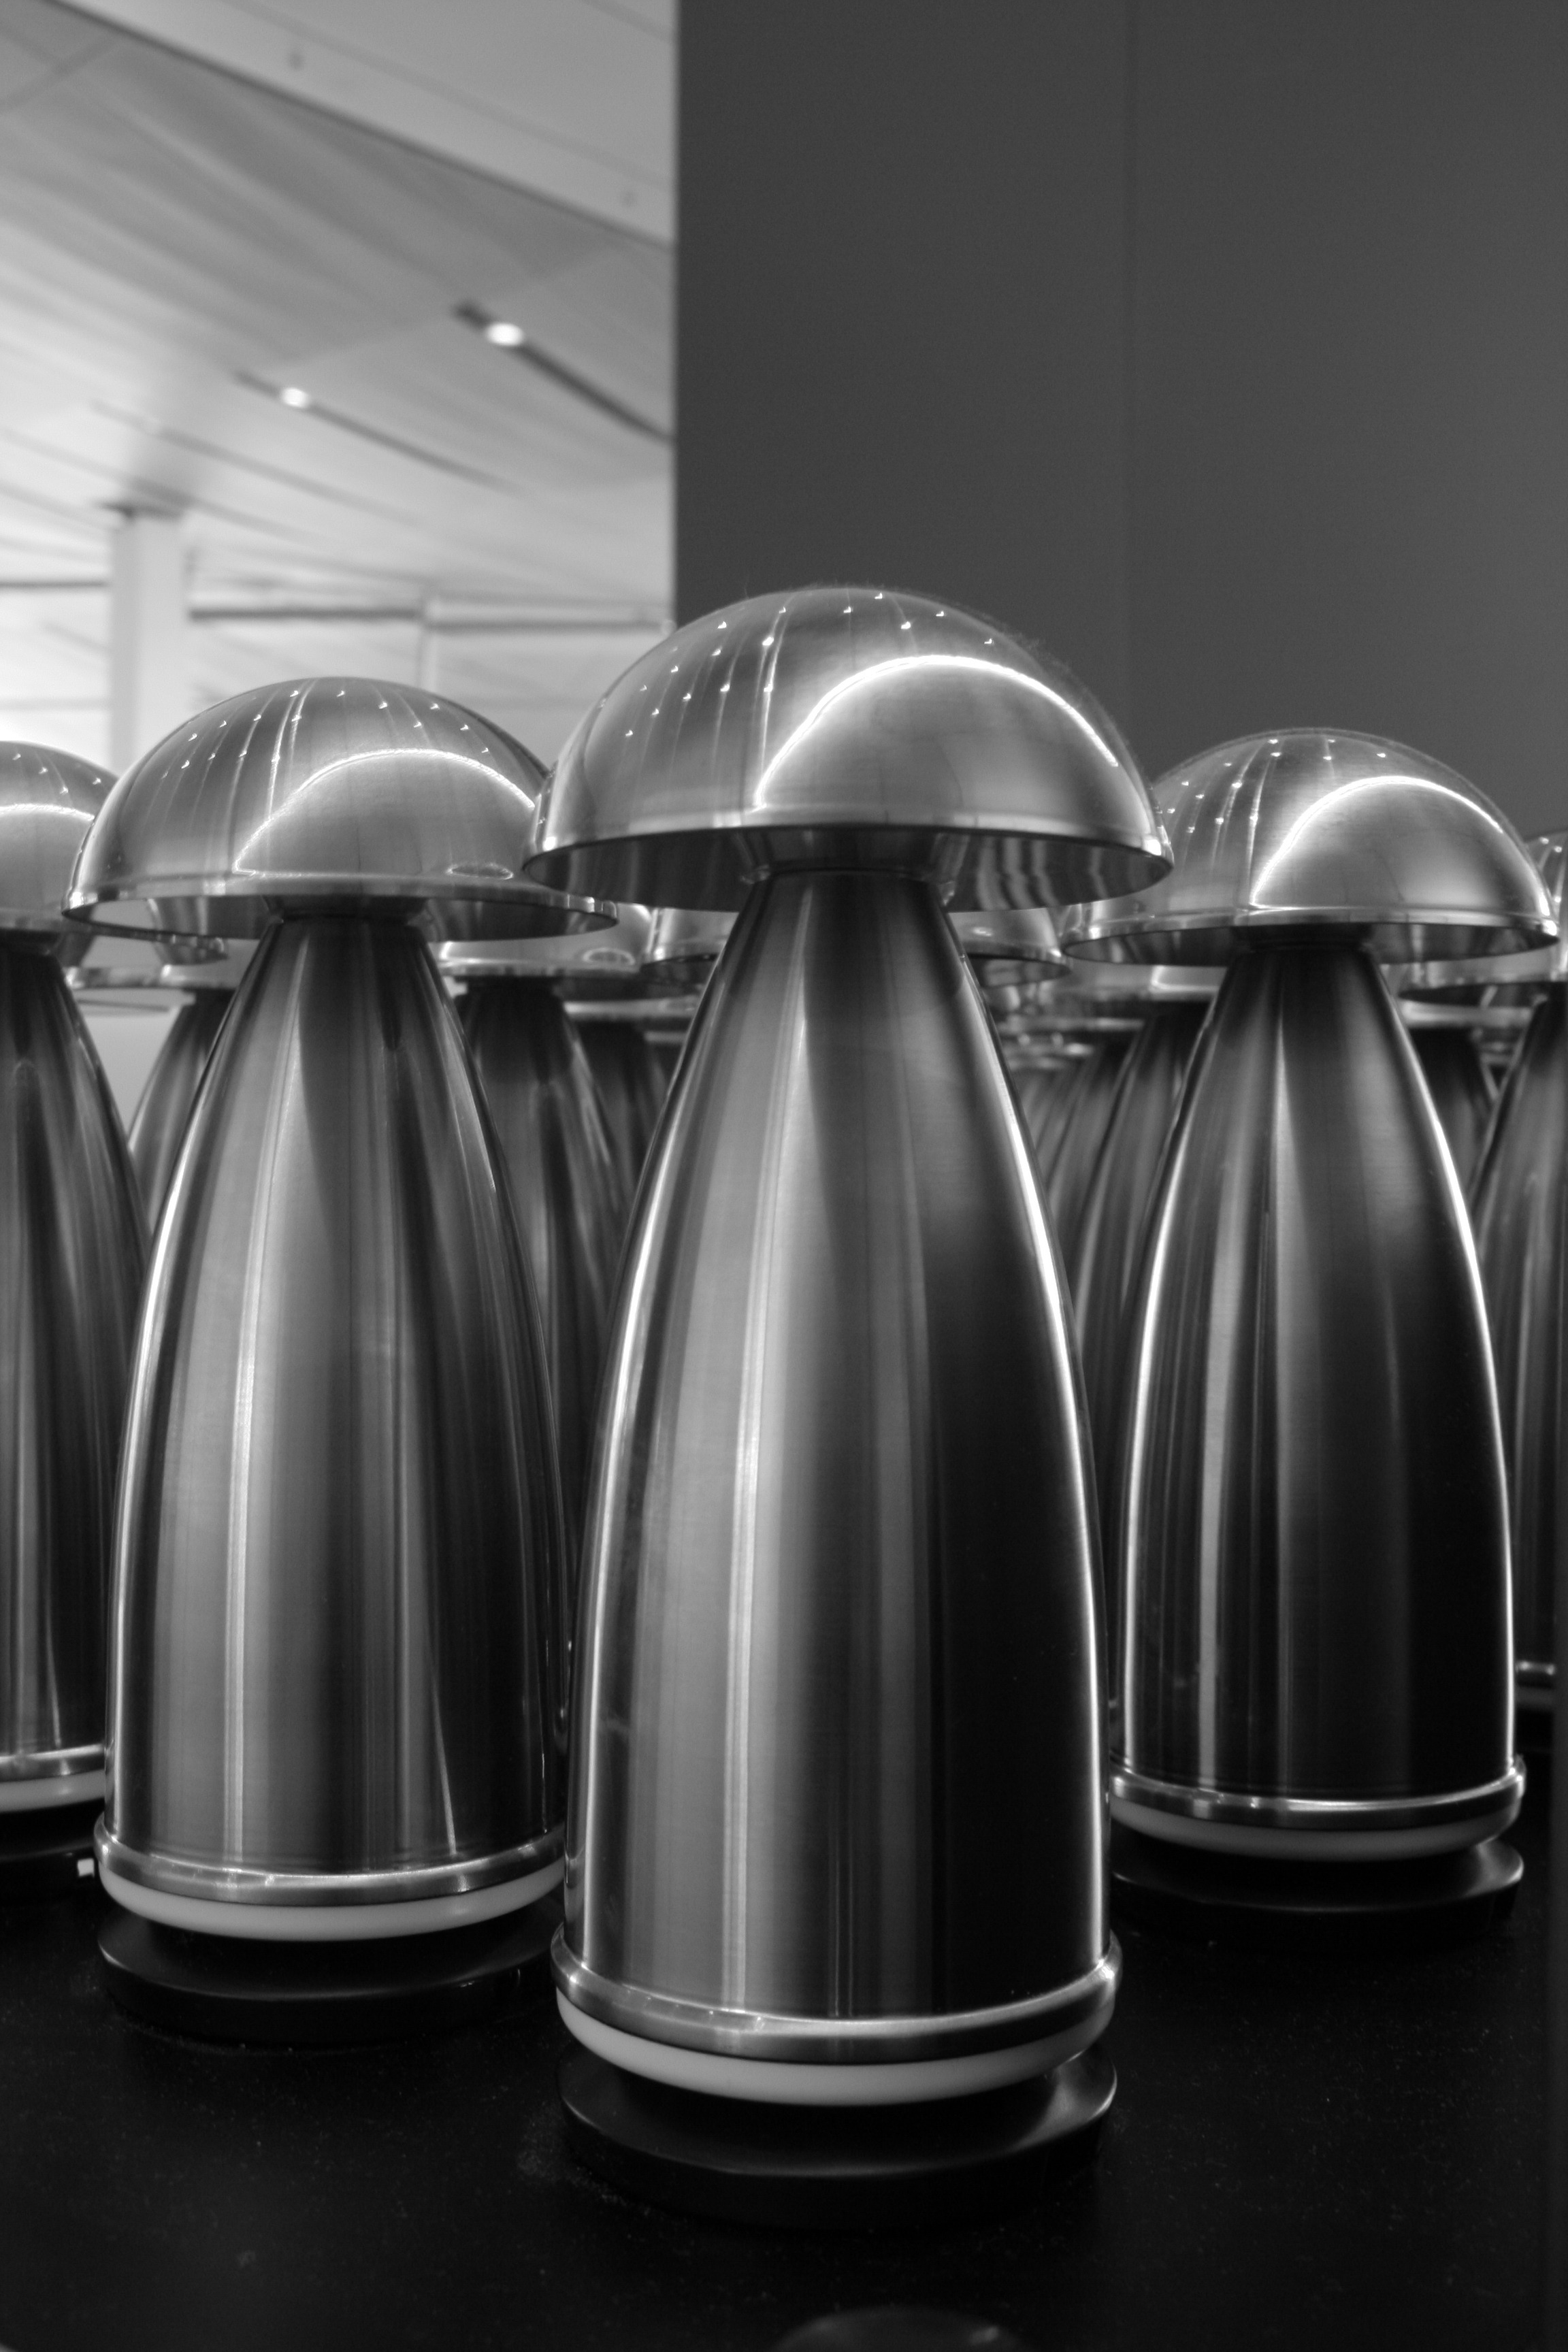
black and white, wheel, glass, drink, monochrome, lighting, stainless steel, design, lamps, still life photography, monochrome photography, man made object